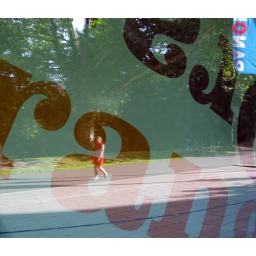
Photo Diary. 24th of July, 2009: Woman in red dress